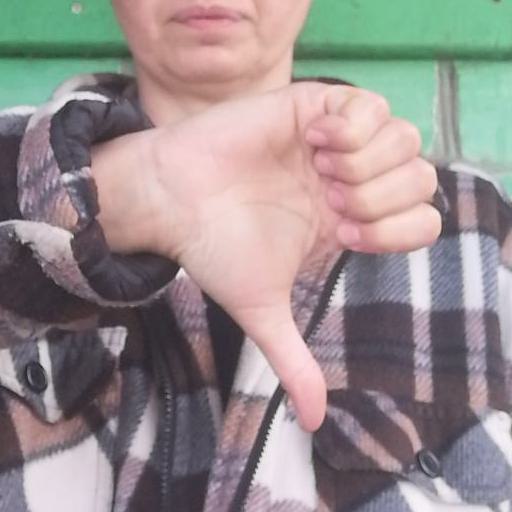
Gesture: dislike